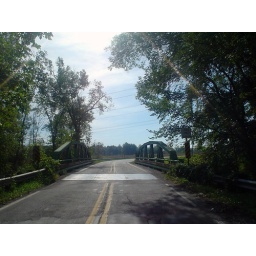
An old steel bridge along a country road in St. Clair County Michigan.